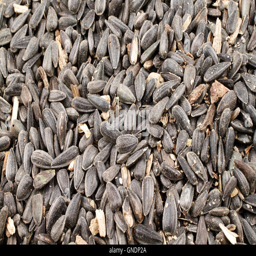
a close up image of black sunflower seeds